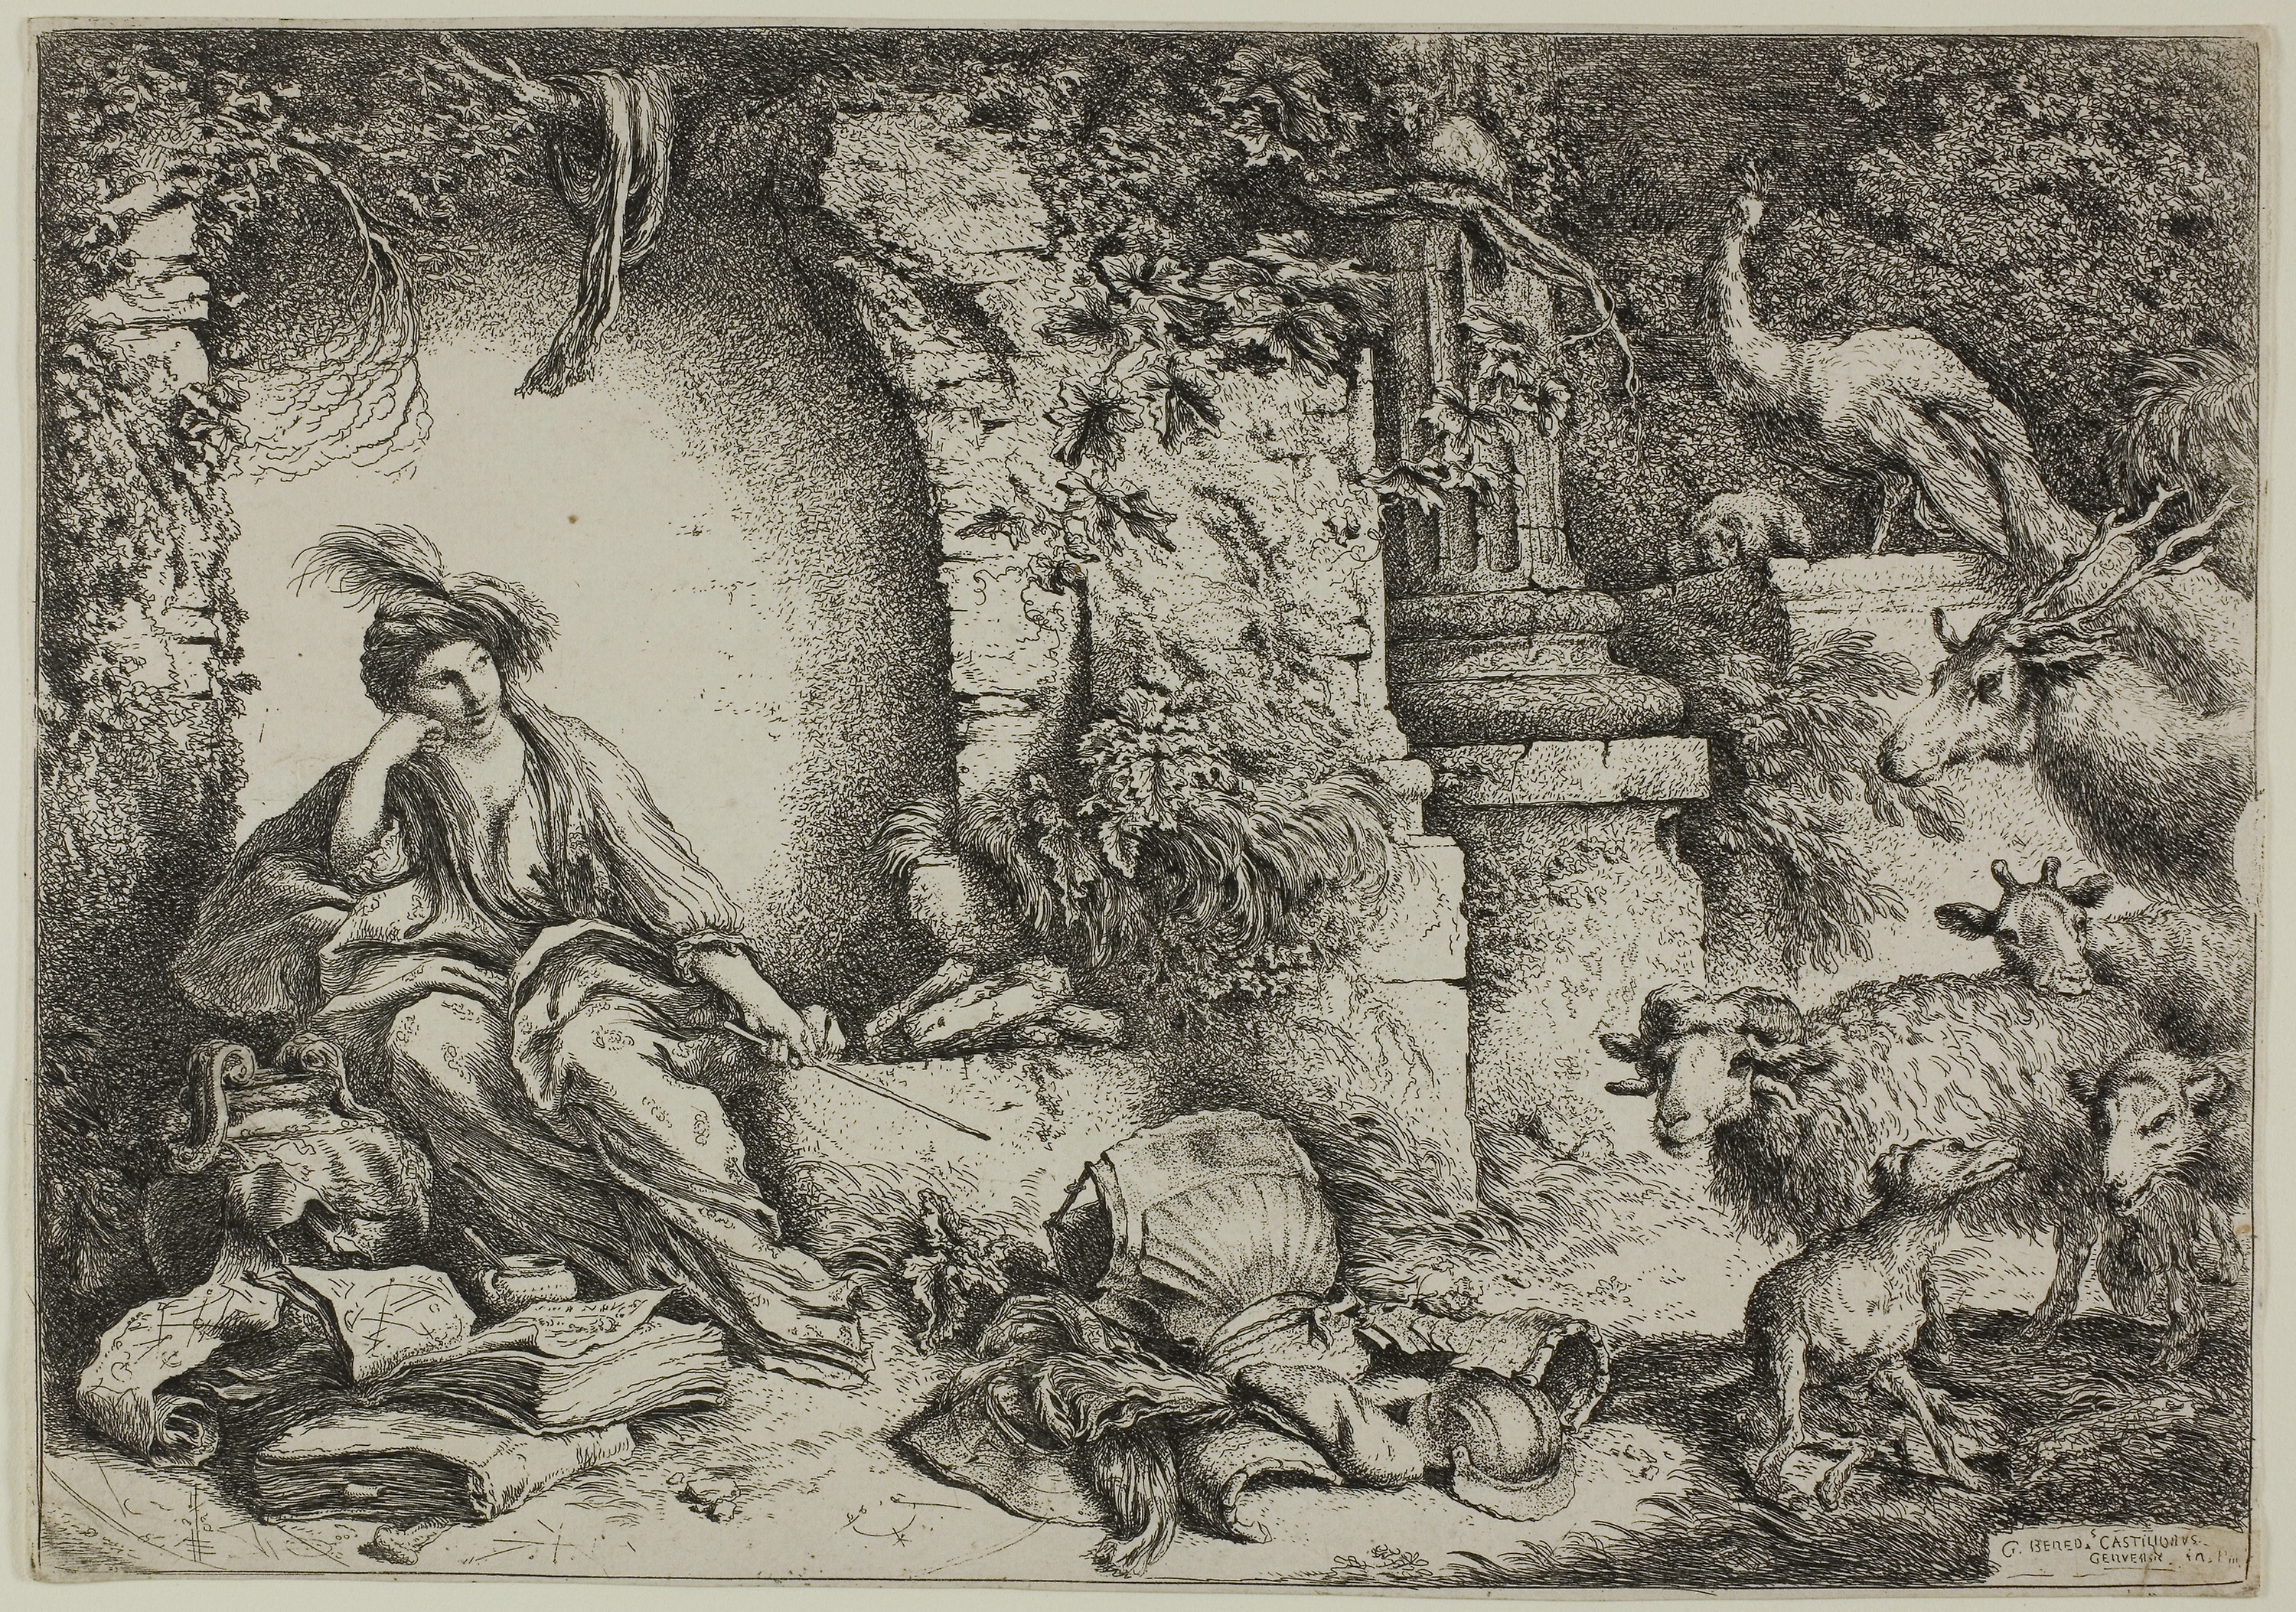
art, history, black and white, tree, mythology, visual arts, artwork